List of units and formations of the Spanish Army 1990

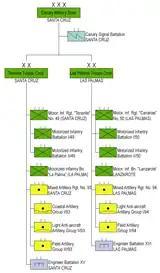
Canary Military Zone organization (click to enlarge)

The Canary Military Zone with its headquarters in Santa Cruz de Tenerife covered the Canary Islands (Provinces of Santa Cruz de Tenerife and Las Palmas). The Military Zone was headed by a three-star general and its two troop commands were headed by two-star generals.